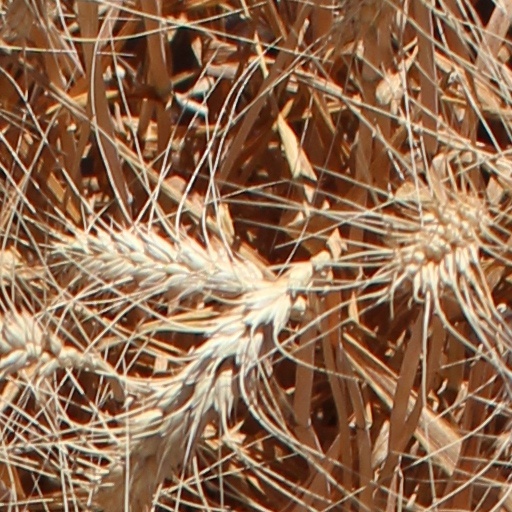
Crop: wheat